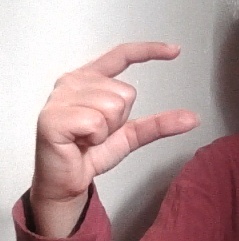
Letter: dal